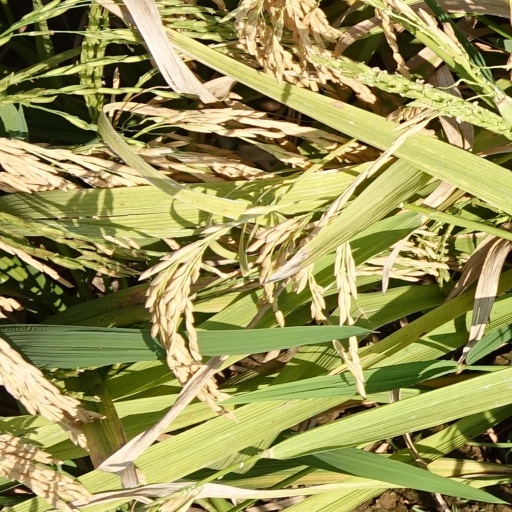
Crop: rice